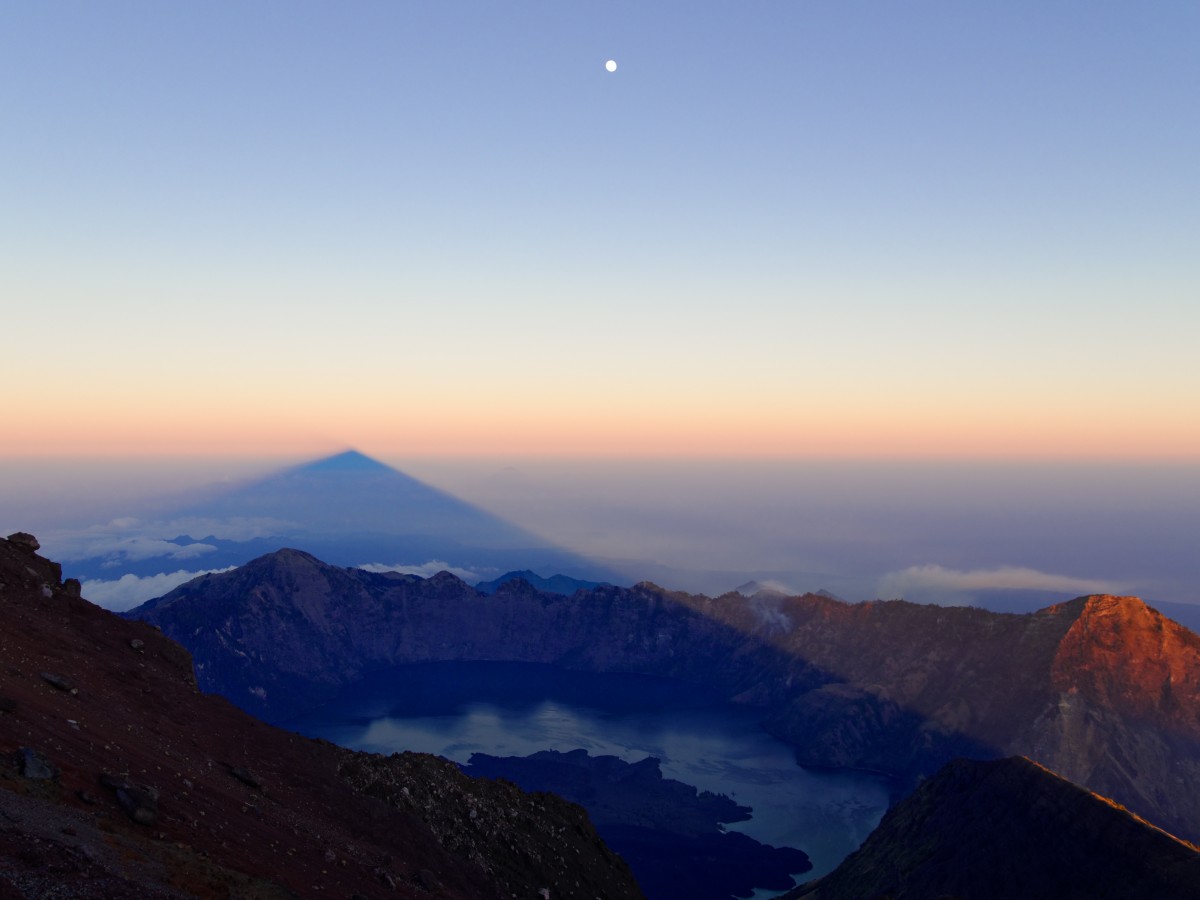
Tags: sunrise, sunset, sunlight, morning, hill, dawn, mountain range, dusk, evening, distance, volcano, crater, ridge, summit, plateau, landform, geographical feature, atmospheric phenomenon